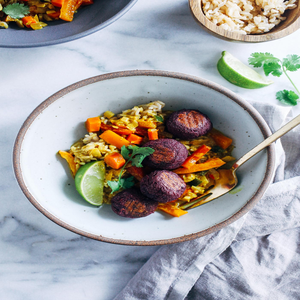
Dish: kofta